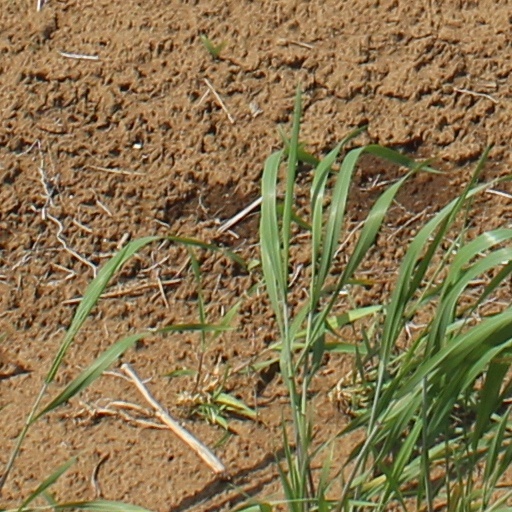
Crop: wheat